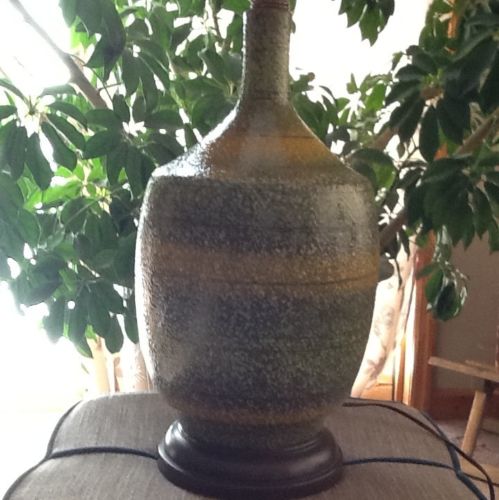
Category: lamp